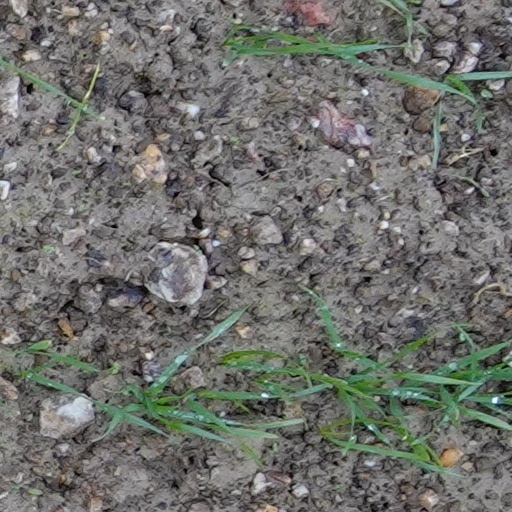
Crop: wheat